Counter-Strike: Malvinas

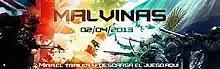

Counter-Strike: Malvinas is an unofficial multiplayer video game map for "", developed and distributed by Argentinian web hosting company Dattatec. The map was released on March 4, 2013 and was created using the Source game engine. The map is set in Stanley, the capital of the Falkland Islands, and revolves around a group of Argentine special forces capturing the archipelago from British terrorists. "Counter-Strike: Malvinas" pays homage to the 1982 Falklands War, in which an estimated 650 Argentine and 255 British servicemen died.